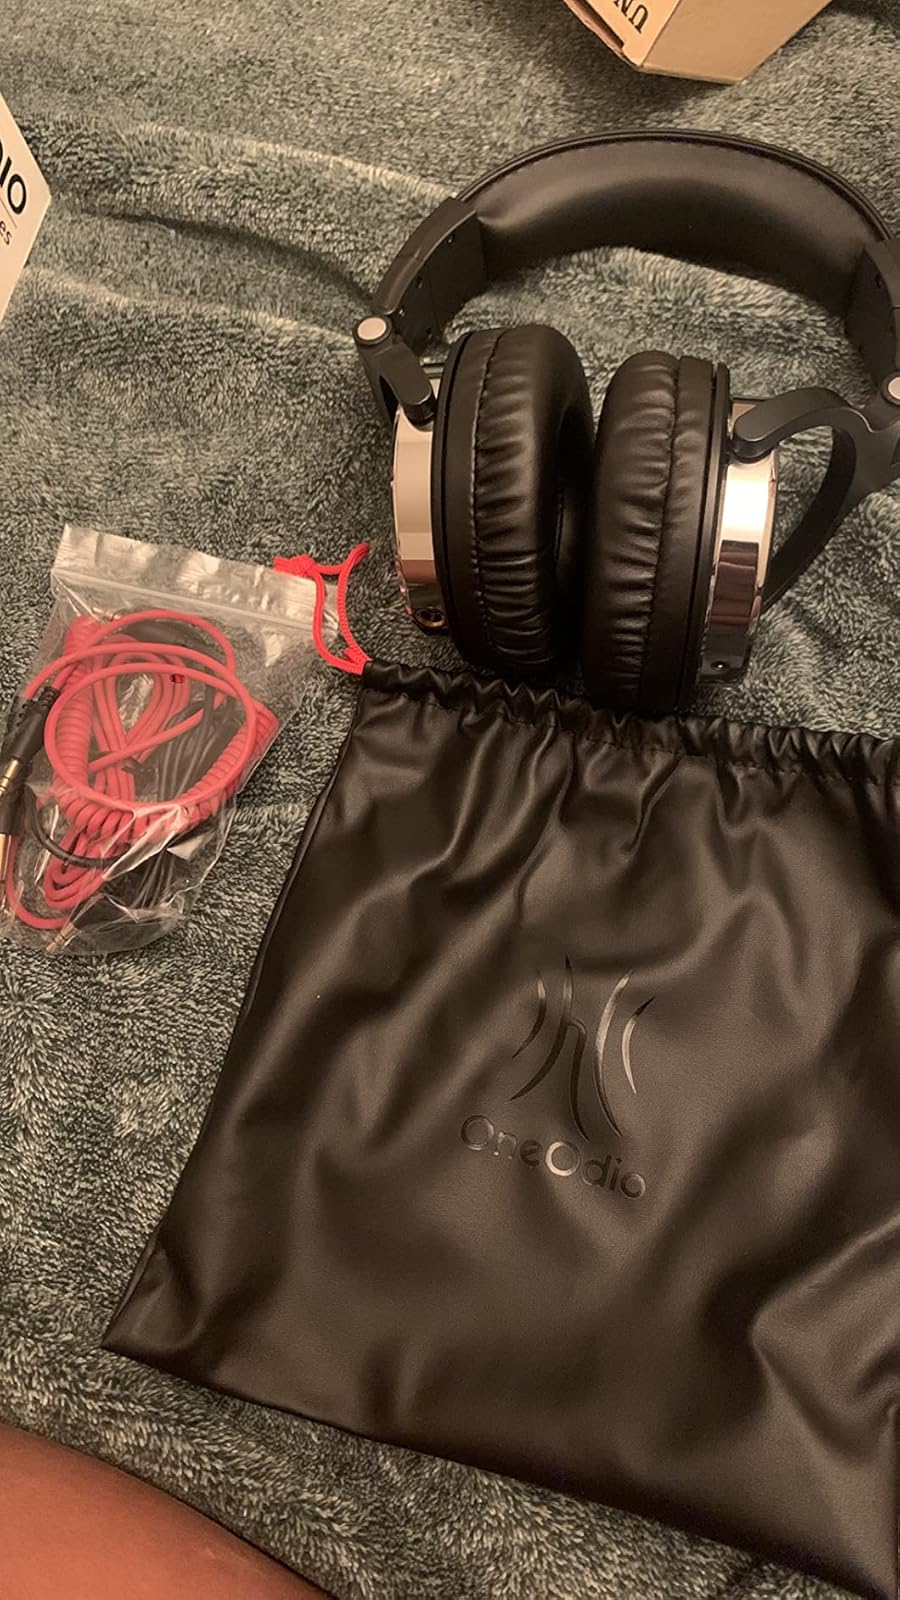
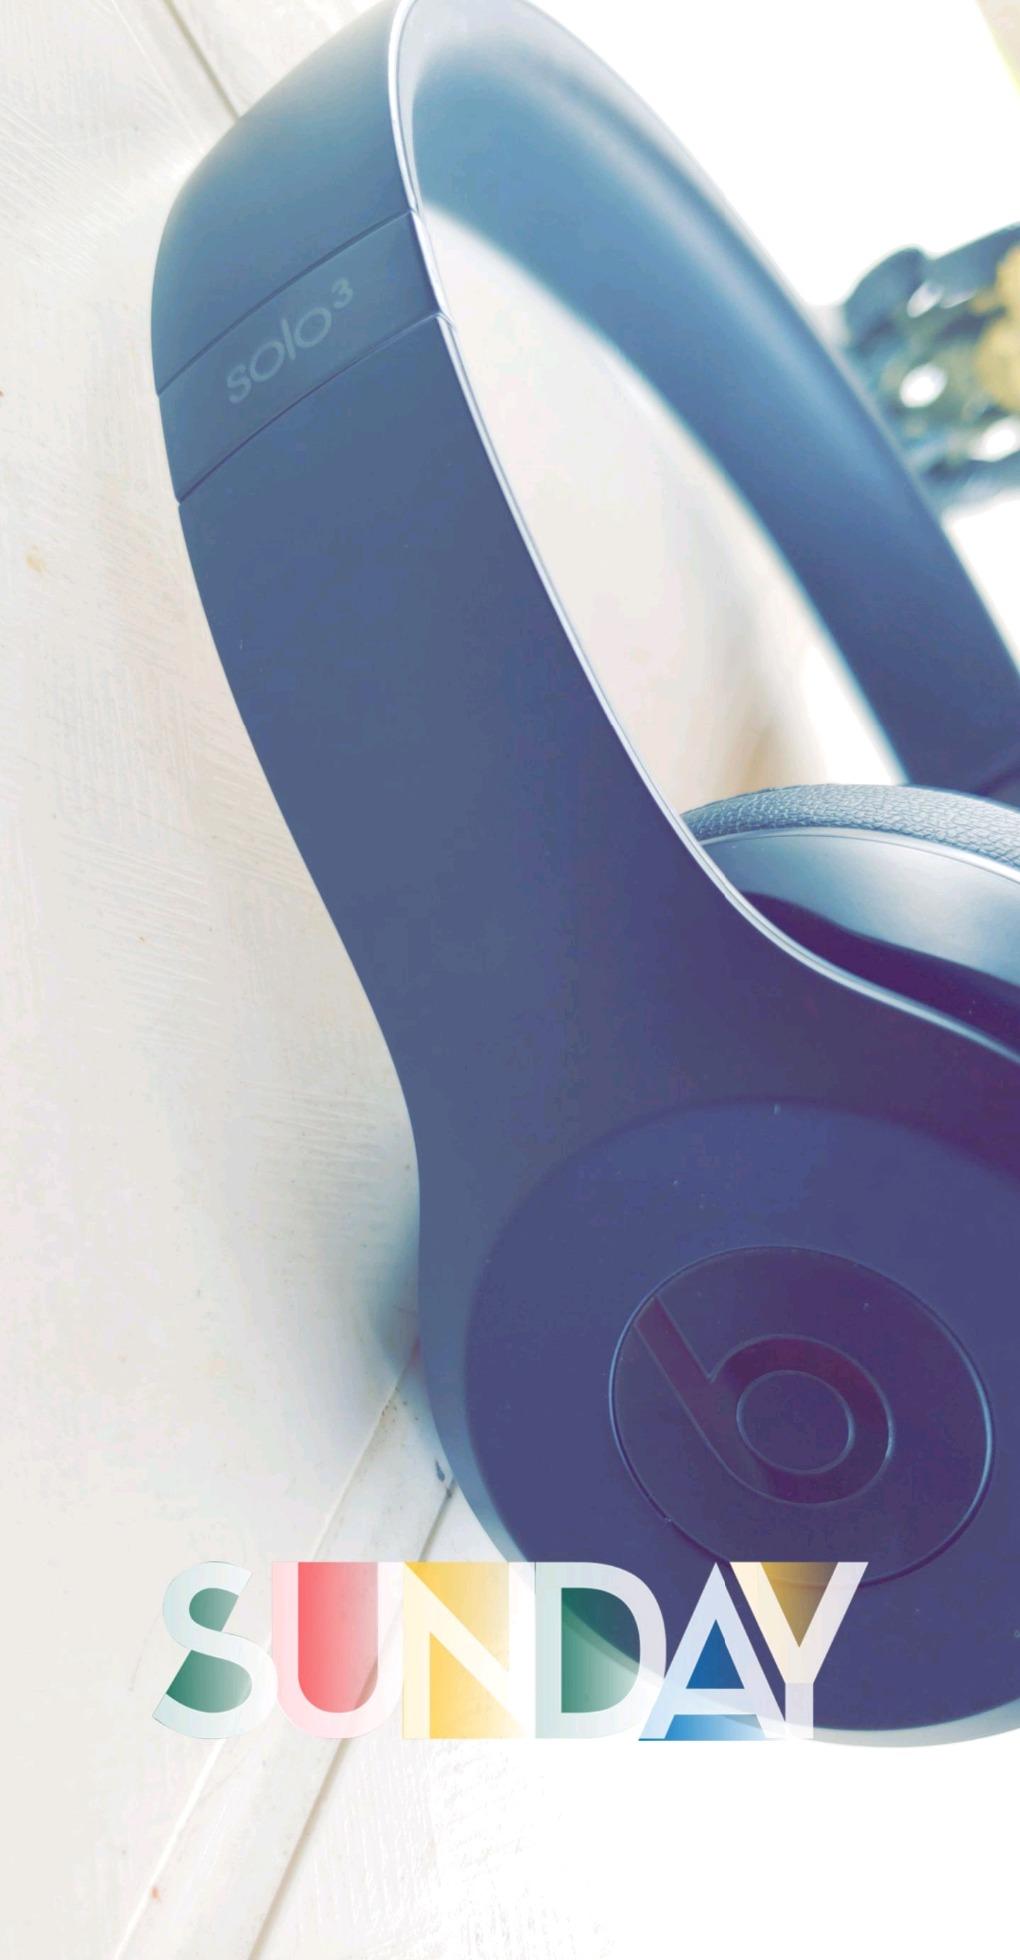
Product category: headphones
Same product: no